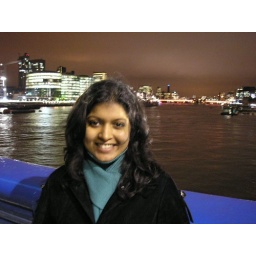
London bridge in the background - red